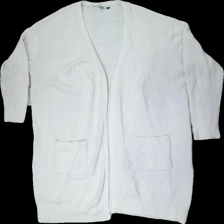
View: front
Type: Cardigan
Category: Children
Brand: Missing
Colors: White
Material: 83% acry, 17% cott
Cut: Regular
Price range: <50
Recommended usage: Export
Description: White cardigan from unknown brand, unknown size. Poor condition.